Étienne-Paschal Taché

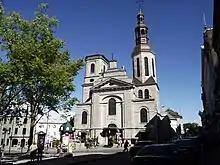
Cathedral of Notre-Dame-de-Québec, where Taché married Sophie Baucher "dit" Morency in 1820

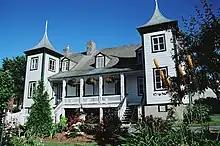
The Taché family house in Montmagny, now a National Historic Site

In his spare time in military camps during the war, Taché started medical studies. After the war, he took further instruction under a well-known physician in Lower Canada, Pierre de Sales Laterrière, and then continued his studies at the University of Pennsylvania in Philadelphia. He obtained his medical licence in Lower Canada in 1819 and started to practise medicine in Montmagny.